Herceg Novi

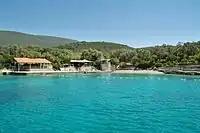

The Herceg Novi municipality stretches from Prevlaka to the Verige strait. An almost unbroken string of towns lie along this strip of coast, accommodating the municipality's 30,864 (2011 census) residents.